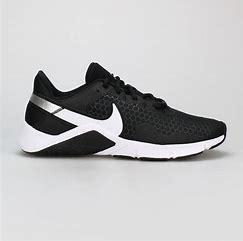
Brand: Nike
Model: Legend Essential 2